Christian Ferdinand Friedrich Krauss

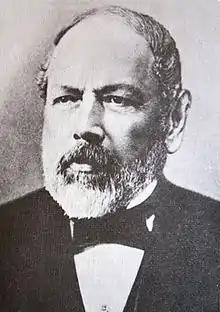

Christian Ferdinand Friedrich Krauss (Stuttgart, 9 July 1812 – 15 September 1890), was a German scientist, traveller and collector.